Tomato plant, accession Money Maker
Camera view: tilt-top (135 deg); turntable rotation: 30 degrees
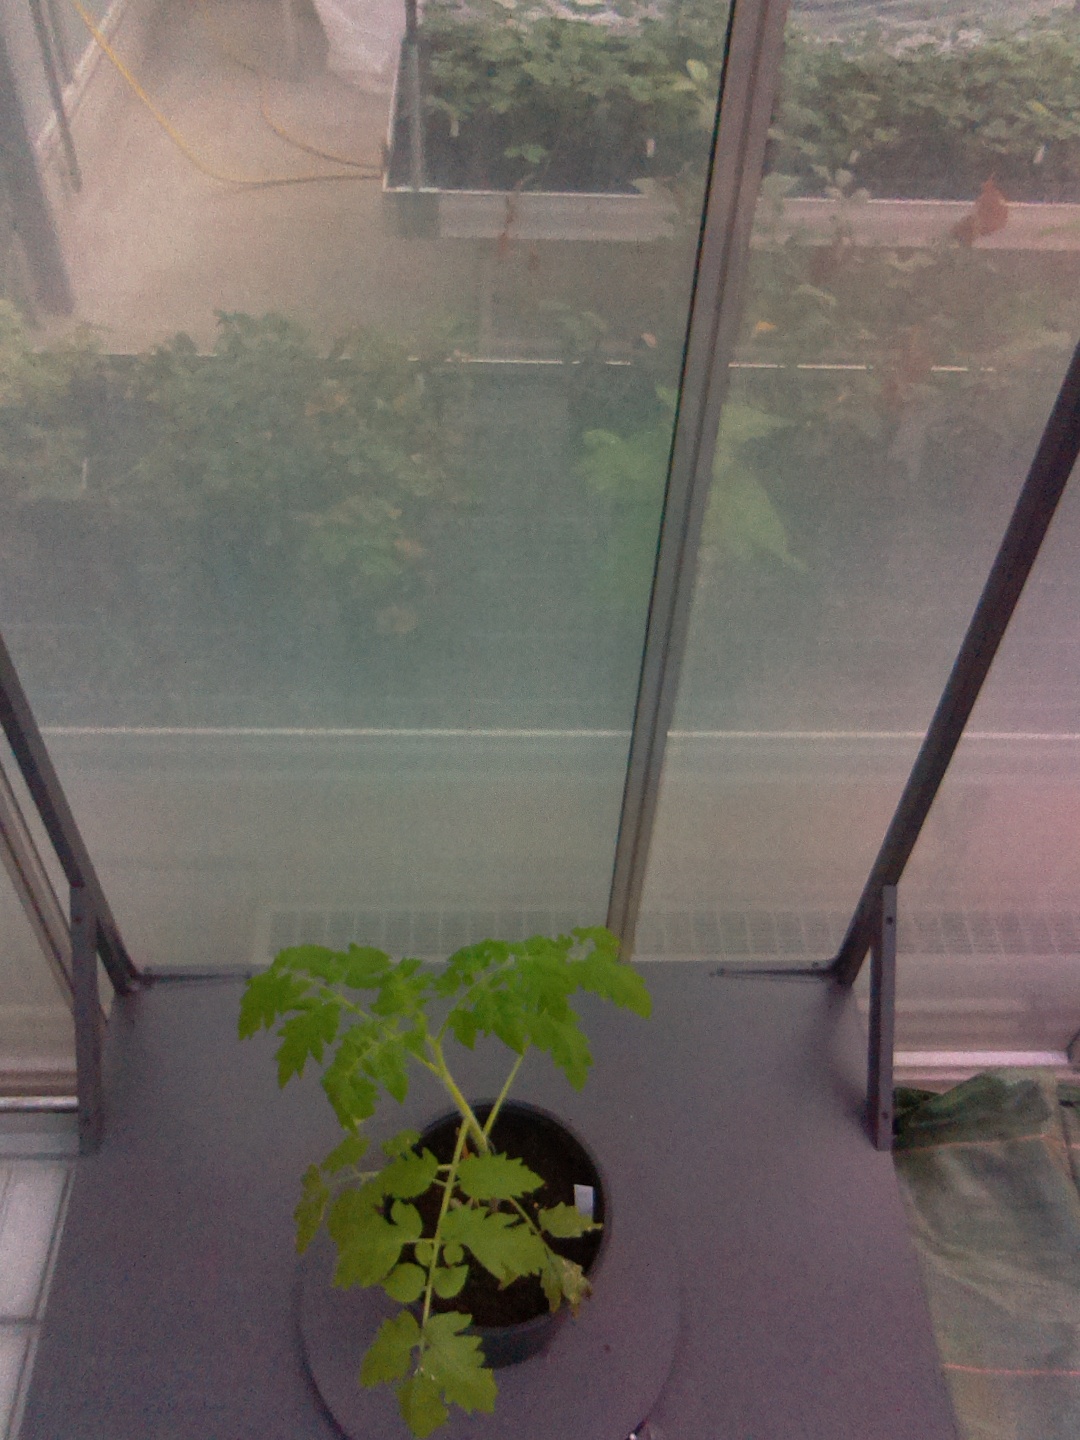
BBCH growth stage 13: 6 of true leaves visible